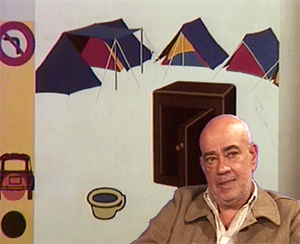
Portrait de Hervé Télémaque
Hervé Télémaque, né le 5 novembre 1937 à Port-au-Prince, est un artiste peintre français d'origine haïtienne, associé aux courants du Surréalisme et de la Figuration narrative. Il vit et travaille à Paris depuis 1961.